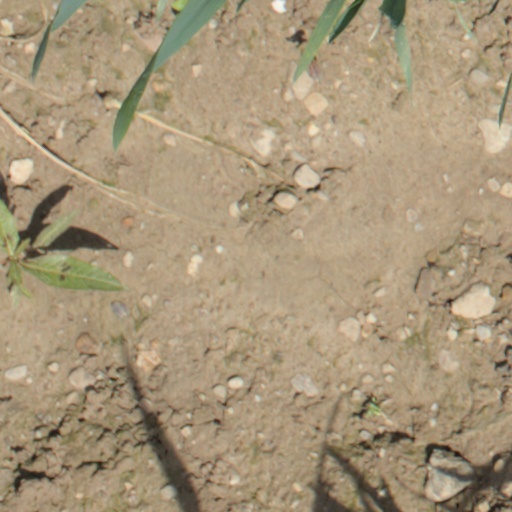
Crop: wheat